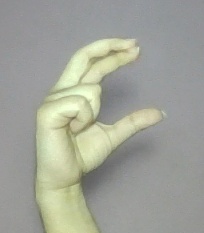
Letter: thal